Prospect Hill Cemetery (Washington, D.C.)

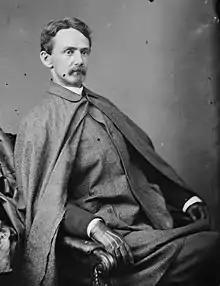
Senator John James Ingalls sponsored the legislation that amended the cemetery's charter in 1886.

In 1867, PHC reported that it received income of $1,500 ($ in dollars) in the past six months, expended $500 in improvements and repairs, and was in excellent financial condition. The board elected that year included August Meiners, president; John Vogt, vice president; Frederick Schweiring, secretary; Michael Langman, treasurer; and Christopher Freiss, F. Haiden, Christopher Just, H. Kaiser, John Killian, and August Lipold. By 1870, however, the cemetery faced a problem: A significant number of individuals had purchased lots but failed to pay. Beginning on February 9, 1870, PHC announced that lotholders in arrears must complete payment by June 30, or the cemetery would seize their lot and sell to it to someone else. Nearly all lot sales in the past had been to members of the German Evangelical Church Society, but now sales to non-members, including many who were neither German nor Lutheran, expanded rapidly. Throughout most of the 1870s, the cemetery's superintendent was Christopher Buechler.